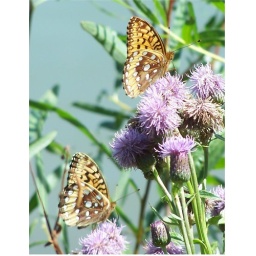
I was aiming my camera at the right place at the right time. There was a handful of these butterflies flying around these flowers.